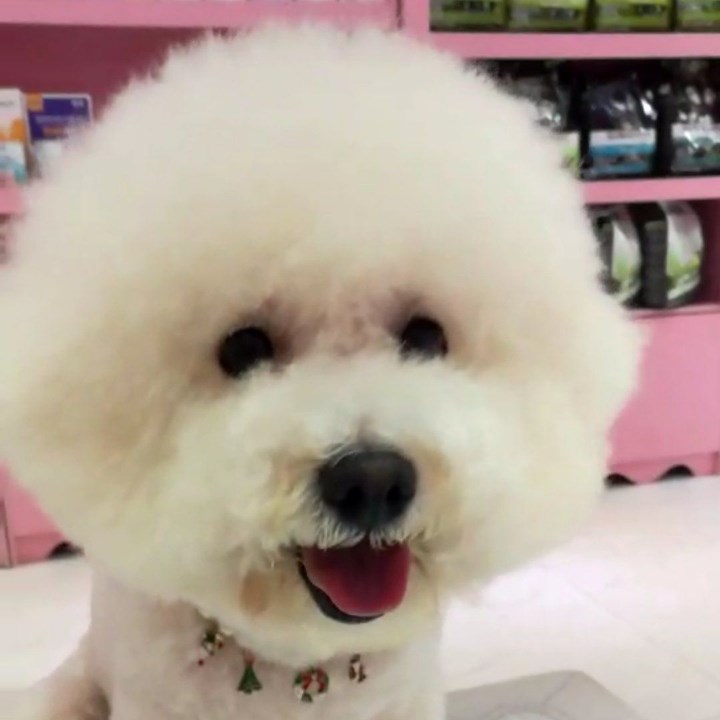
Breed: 3083-n000117-Bichon_Frise